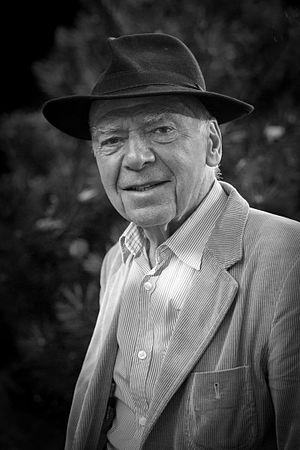
Bernard Ollivier est un journaliste et écrivain français né en 1938 dans la Manche, connu notamment pour ses récits de voyage, et fondateur d'une association de réinsertion des jeunes par la marche.